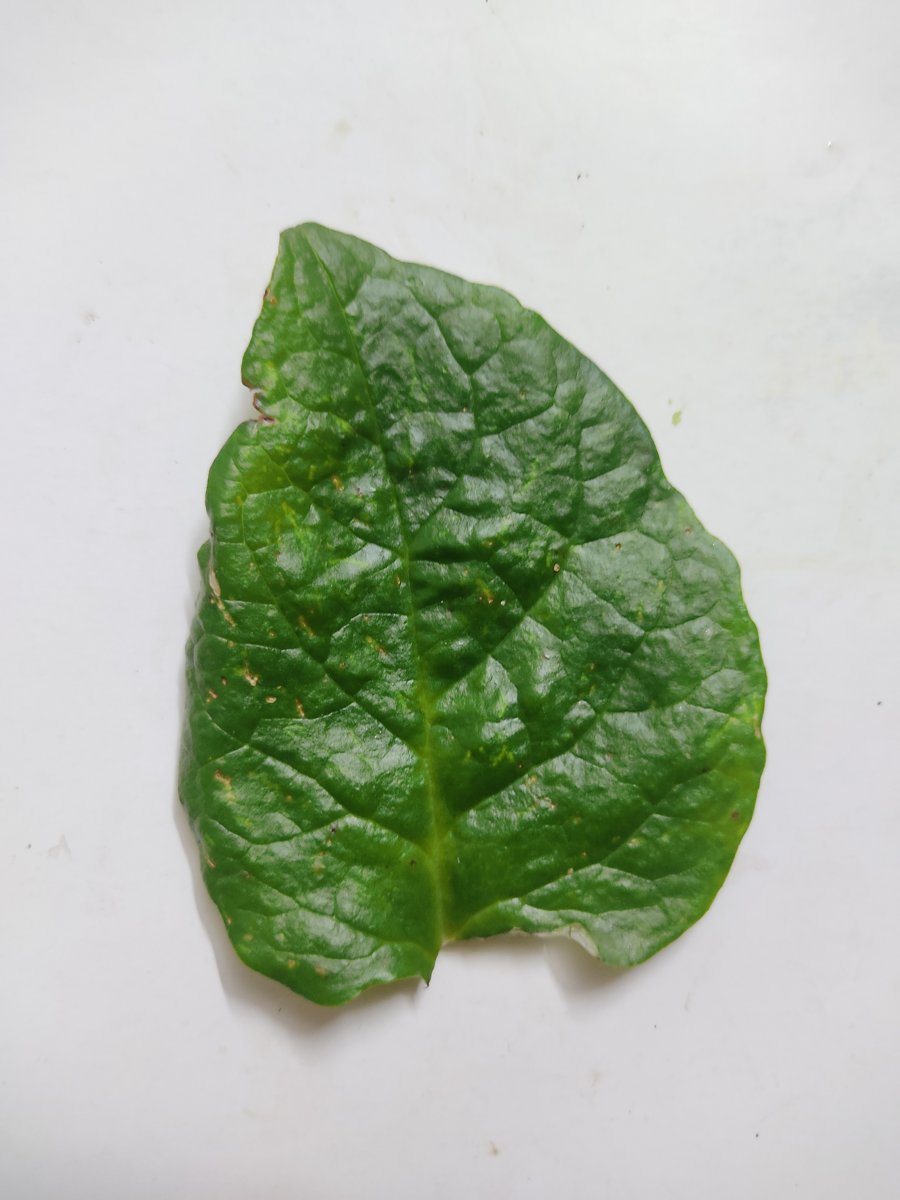
Label: Pest-Damage